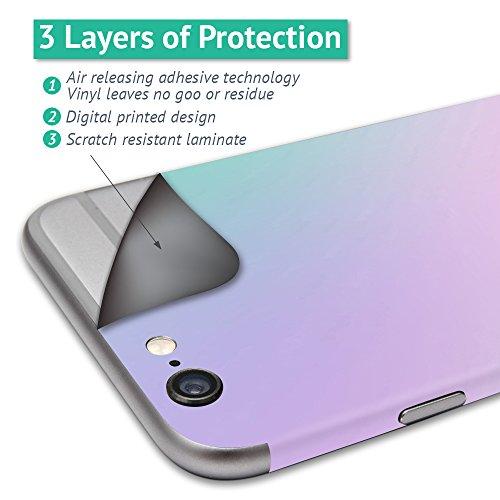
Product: MightySkins Skin Compatible with DJI Spark Drone & Controller - Solid Lavender | Protective, Durable, and Unique Vinyl Decal wrap Cover | Easy to Apply, Remove, and Change Styles | Made in The USA
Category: Toys & Games | Hobbies | Remote & App Controlled Vehicles & Parts | Remote & App Controlled Vehicles
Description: SET THE TREND: Show off your unique style with MightySkins for your DJI Spark Drone and Controller Don’t like the Solid Lavender skin We have hundreds of designs to choose from, so your Spark Drone and Controller will be as unique as you are.
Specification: ProductDimensions:9x0.1x6inches|ItemWeight:0.16ounces|ShippingWeight:0.96ounces|ASIN:B075SMK92K|Itemmodelnumber:DJSPCMB-SolidLavender